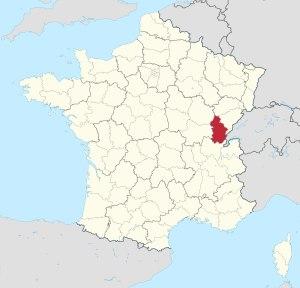
La liste des sites classés du département du Jura présente les sites naturels classés du département du Jura.